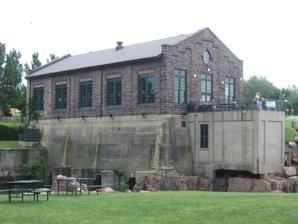
Building: Sioux Falls Light and Power Hydro Electric Plant
Country: United States of America
Year built: 1908
United States historic place Sioux Falls Light and Power Hydro Electric Plant U.S. National Register of Historic Places Show map of South Dakota Show map of the United States Location North Weber Avenue on east bank of Big Sioux River , Sioux Falls, South Dakota Coordinates 43°33′25.7″N 96°43′17.8″W / 43.557139°N 96.721611°W / 43.557139; -96.721611 ( Sioux Falls Light and Power Hydro Electric Plant ) Area less than one acre Built 1908 Architect A.M. Byllesby; E.C. Braun Architectural style Industrial architecture NRHP reference No. 92001854 Added to NRHP February 3, 1993 The Sioux Falls Light and Power Hydro Electric Plant , formerly the Northern States Power Building , is a historic building in Falls Park in Sioux Falls, South Dakota . Originally built as a hydroelectric power plant on the Big Sioux River , it now houses the Falls Overlook Cafe . It was listed on the National Register of Historic Places in 1993. History At the turn of the 20th century, Sioux Falls had begun to experiment with electricity, initially in the form of commercial and street lighting in the downtown area. At this time, electricity was not widespread and was only very rarely used in residences and most businesses. Electric lampposts had been installed in downtown Sioux Falls in 1887 and were operated by the gas-based Cascade Milling Company until 1905, at which time the city cancelled their contact, sparking a battle amongst local companies over the rights to acquire their operation, and whether their electricity should be privatized at all or instead come from the city. After a legal battle that reached the South Dakota Supreme Court, the city went with Bennett/Sioux Falls Electric Light and Power Company to power the lamps, which was cancelled in 1907 over "poor performance". The Sioux Falls Light and Power Company was founded in 1905 by Eugene Coughran, with the intent of using hydroelectric power from the Big Sioux River and creating a dam on Lake Poinsett . Backed by local investors and media, it acquired the Queen Bee Mill (by that time already disused) and the Cascade Mill Company power plant. Construction on the new hydroelectric plant building was finished in 1908. In 1911, the new plant began offering its services publicly, expanding to farms, businesses, and houses. It also supplied the energy needed to power the city's trolley transportation system, for which it installed three new generators between 1910 and 1917. The Sioux Falls Light and Power Company changed its name to Consumers Power Company in 1914 and again to the Northern States Power Company. By 1914, public support was again on the rise for a municipal-based electricity plant; and by 1920, the city had secured the funding to expand their small 1901 power plant to be able to accommodate widespread distribution. On February 3, 1993, the Sioux Falls Light and Power Hydro Electric Plant was listed on the National Register of Historic Places for its important role in the industrial history of Sioux Falls. The industrial fittings were removed and the space was renovated to be used as a public restaurant, the Falls Overlook Cafe. Location and architecture Located in Falls Park on the Big Sioux River in Sioux Falls, South Dakota , it is situated just downstream of the Sioux Falls. It is a short distance north of the Queen Bee Mill ruins. The hydroelectric plant sits on a poured concrete foundation, atop a natural outcropping of Sioux quartzite , about 40 feet (12 m) above the riverbank. Its walls are made of rough-hewn Sioux quartzite blocks. It is one story with a gable roof , above which the main east and west faces of the building rise, creating a false front effect. Both faces are divided into three bays , with one large central door with two rectangular windows to each side and a circular window above it. The side walls (the north and south faces) have five bays each. Several additions to the building were made after its construction but all have since been demolished, and the original building is the only one that still exists today. A patch of lighter quartzite on the building's southern face is evidence of one demolished extension. Falls Overlook Cafe The Falls Overlook Cafe is housed inside the 1908 Sioux Falls Light & Power Co. hydroelectric plant References